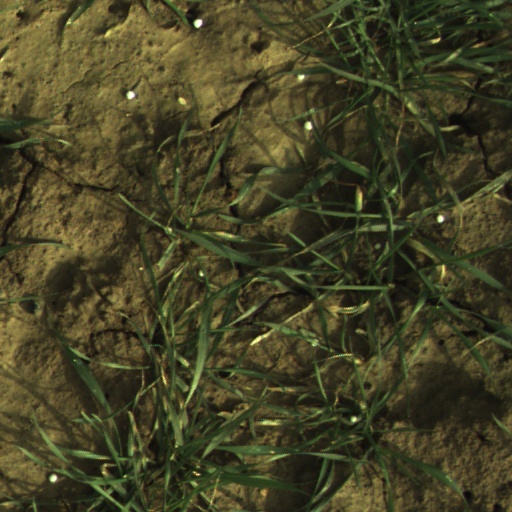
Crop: wheat